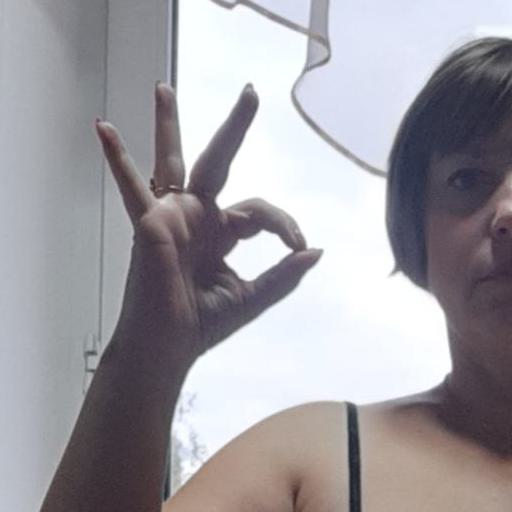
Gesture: ok